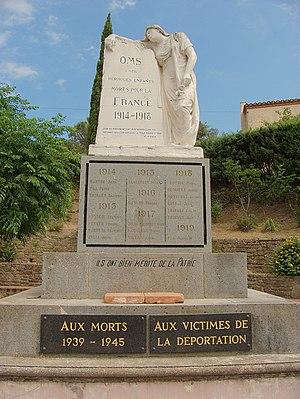
Monument aux morts, Oms (Pyrénées-Orientales, Languedoc-Roussillon, France) Català: Monument als soldats morts durant la Primera i la Segona Guerra Mondial,Oms (Pirineus Orientals, Llenguadoc-Rosselló, França) Español: Monumento a los soldados muertos durante la Primera y la Segunda Guerra Mundial, Oms (Pirineos Orientales, Languedoc-Rosellón, Francia)
Oms est une commune française située dans le département des Pyrénées-Orientales, en région Occitanie. Ses habitants sont appelés les Ulmiens. Le nom de la commune est un mot catalan signifiant les ormes, lesquels ornent son blason. L'artère principale de la commune s'appelle fort précisément la rue de l'Orme.